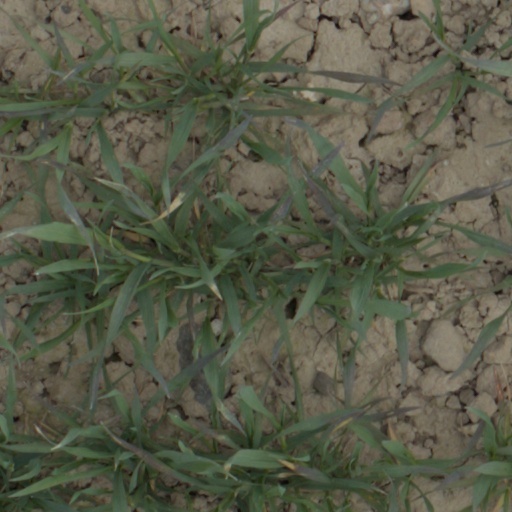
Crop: wheat